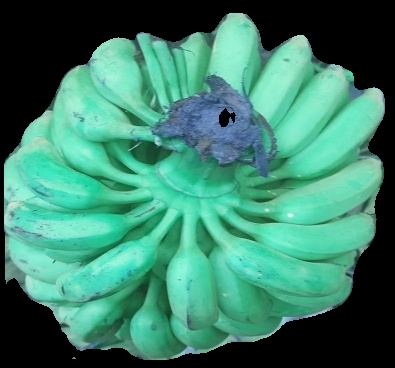
Variety: elakki-bale
Grade: grade1